Corentin Cariou station

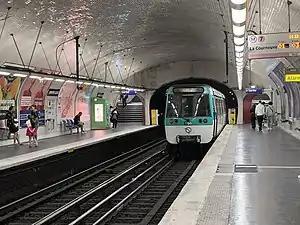

Corentin Cariou is a station of the Paris Métro.